Olivier Latry

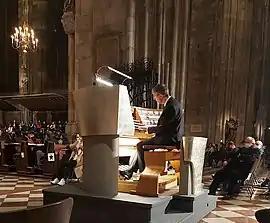
Latry playing the organ at St. Stephen's Cathedral, Vienna, in 2020.

In 1983 Latry was appointed professor of organ in the Catholic University of Paris and subsequently held similar roles at conservatories in Rheims, Saint-Maur-des-Fossés (in 1990, as Litaize's successor) and Paris (in 1995, a post held jointly with Michel Bouvard).